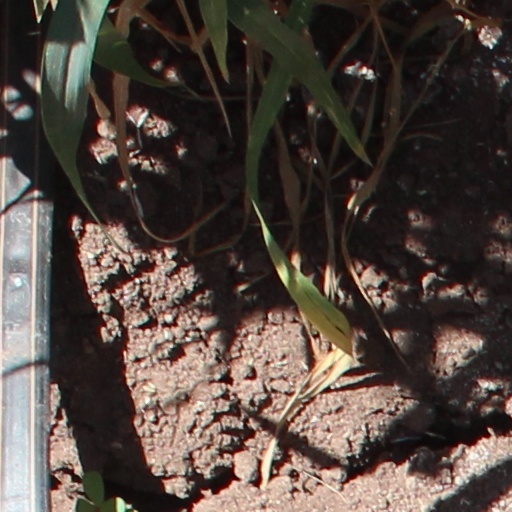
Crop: wheat